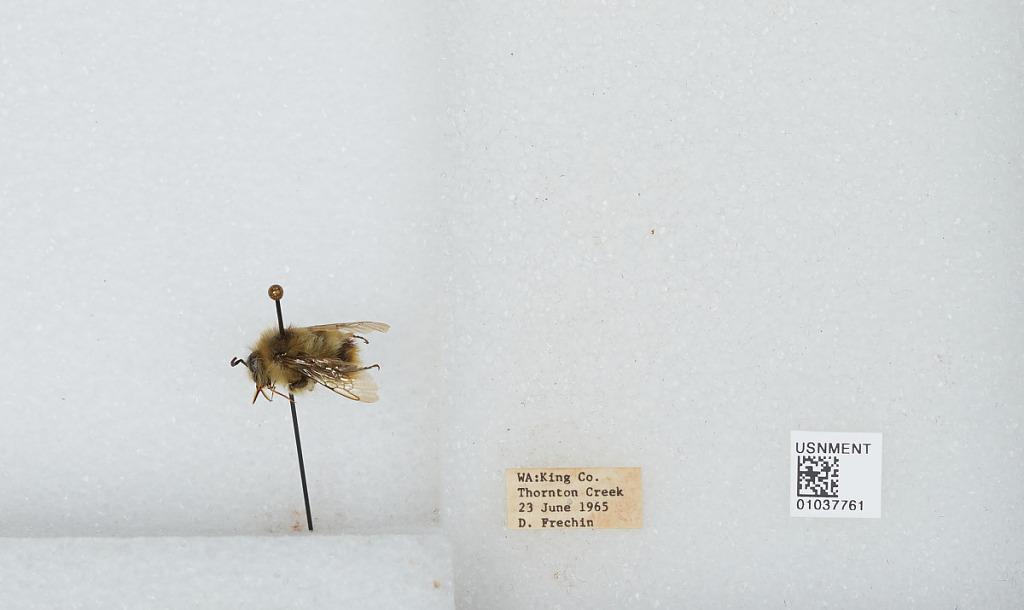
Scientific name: Bombus (Pyrobombus) mixtus Cresson
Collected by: D. Frechin
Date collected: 1965-6-23
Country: United States
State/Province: Washington
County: King
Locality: Thornton Creek
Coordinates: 47.7031, -122.309